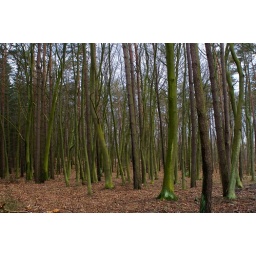
Thin trees on the Baltic coast in a forest in Debina, Poland.